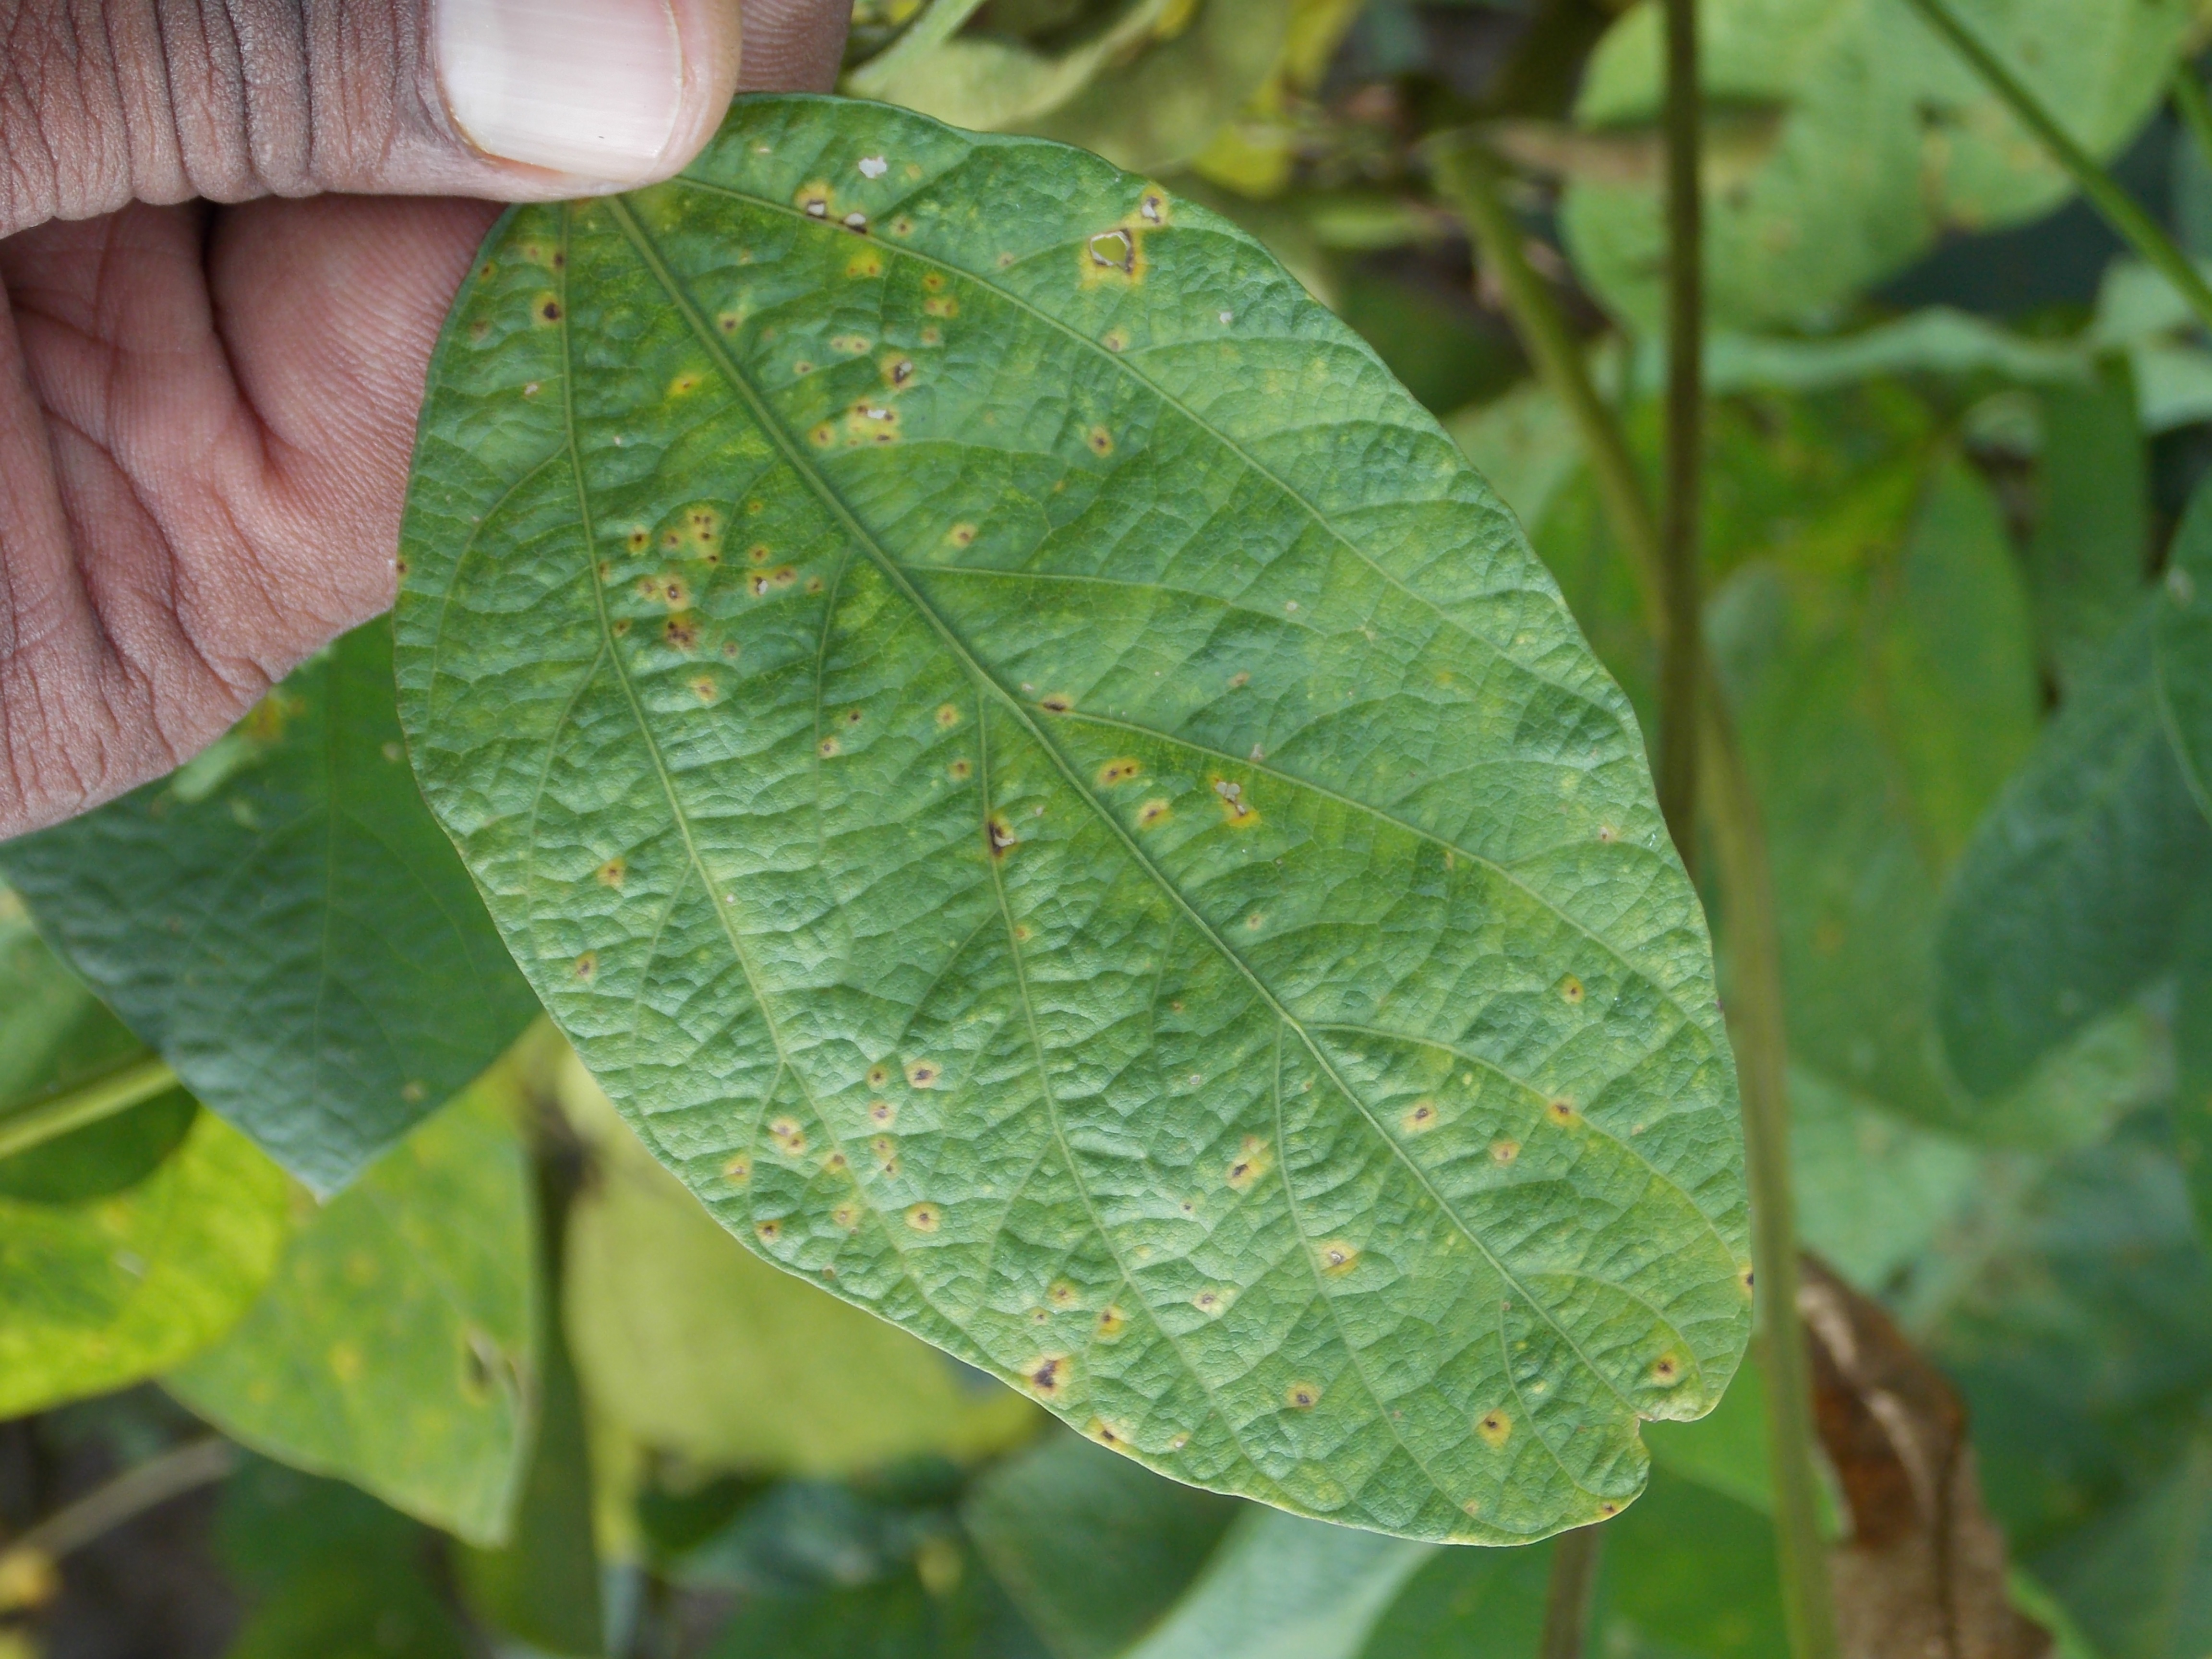
Label: Disease